Hot Water Music

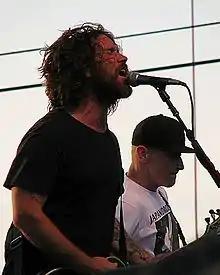
Ragan and Black at The Stone Pony's Summer Stage in Asbury Park, New Jersey on June 22, 2013.

On October 26, 1998, Hot Water Music announced their reformation, playing their comeback show on December 5, 1998, at the Hardback Cafe. In promotion of the band's upcoming album "No Division" on Some Records, scheduled for release in September 1999, Hot Water Music toured the United States with Discount, Elliott and Leatherface, from May to June 1999. A tour of Europe and the United Kingdom was then booked, originally intended to be shared with fellow Gainesville hardcore band As Friends Rust, but due to disagreements over top-billing, the two bands ended up booking separate tours. The incident also caused the cancellation of a split 7-inch vinyl the two bands had planned to release through Good Life Recordings in promotion of the tour. As Friends Rust ultimately headlined its own tour with Ensign and Ignite, while Hot Water Music invited Discount back to open for them on their European dates. Hot Water Music ended the year by embarking on a month and a half American and Canadian tour opening for Sick of It All, AFI, and Indecision.